Toucan

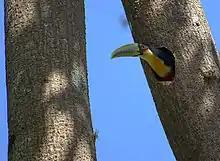
Toucans, like this red-breasted toucan ("Ramphastos dicolorus"), nest in hollows in trees

A toucan's tongue is long (up to ), narrow, grey, and singularly frayed on each side, adding to its sensitivity as a tasting organ.